Silvia Mittermüller

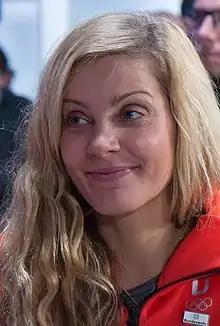
Portrait of Silvia Mittermüller

Silvia Mittermüller (born 8 August 1983 in Munich) is a German snowboarder. Born in Munich, Germany, Mittermüller currently trains in the United States. She competes on the Swatch TTR World Snowboard Tour. She has sponsorship deals with Ride Snowboards, Oakley, Vans and Planet Sports.